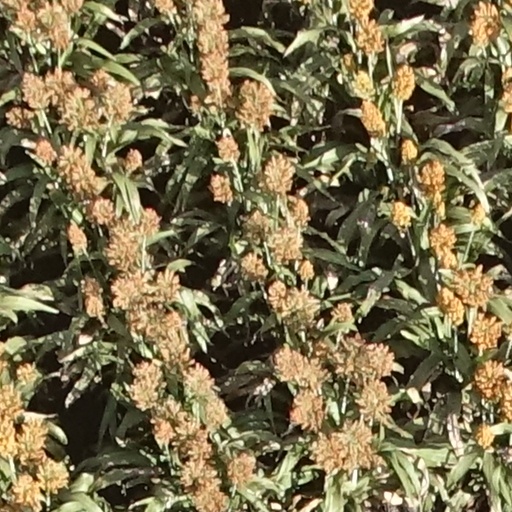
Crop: sorghum